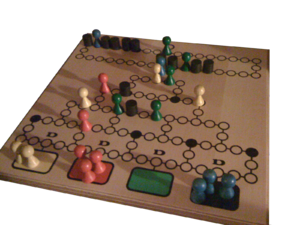
Partie de Barricade (Malefiz)
Barricade est le seul jeu de société connu de Werner Schöppner, édité depuis 1959 par Ravensburger.